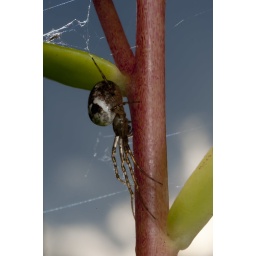
This spider was hanging like this in my flower bed - all the spider photos in this submission are the same